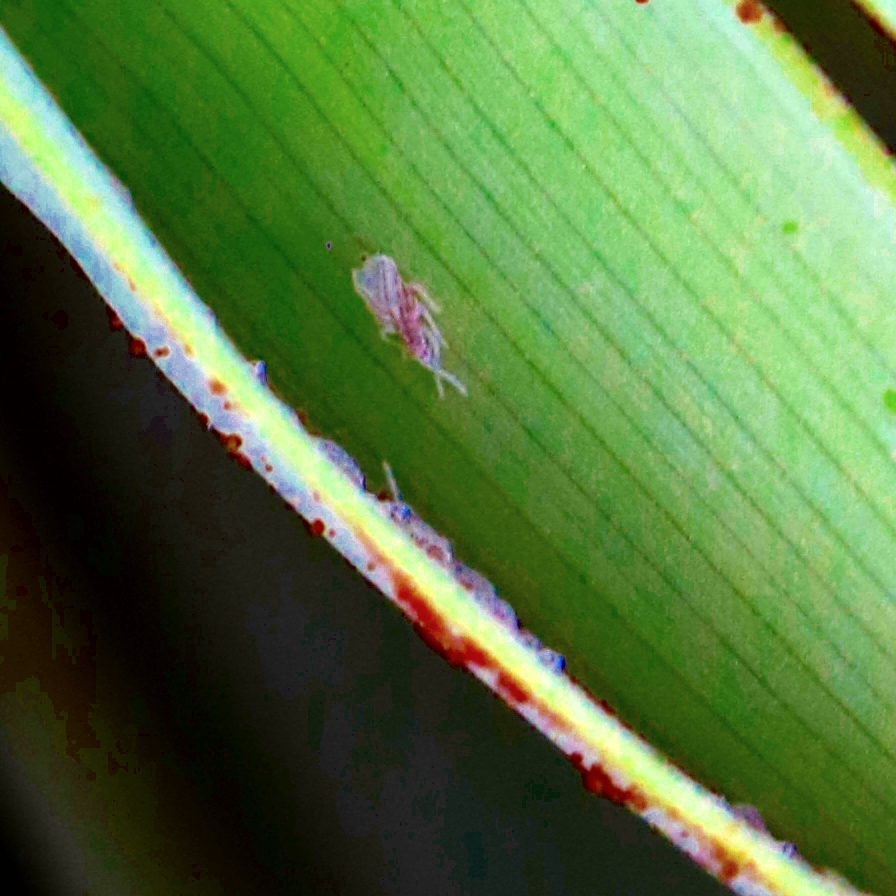
Label: Dubas